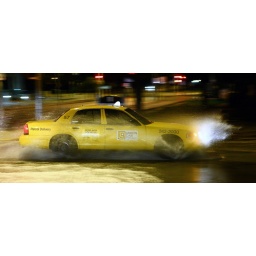
see these BIG to really appreciate the water flying in all directions...